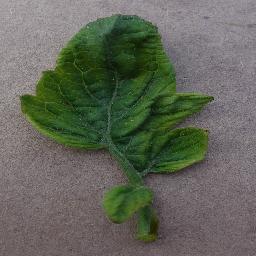
Label: Tomato___Tomato_Yellow_Leaf_Curl_Virus